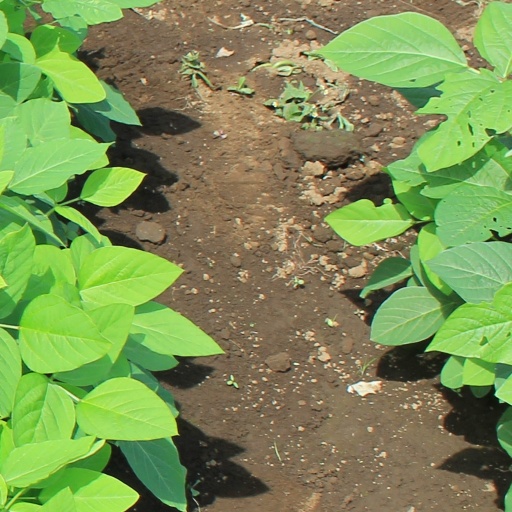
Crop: soybean